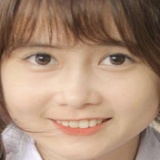
diễn viên Mai Quỳnh Anh